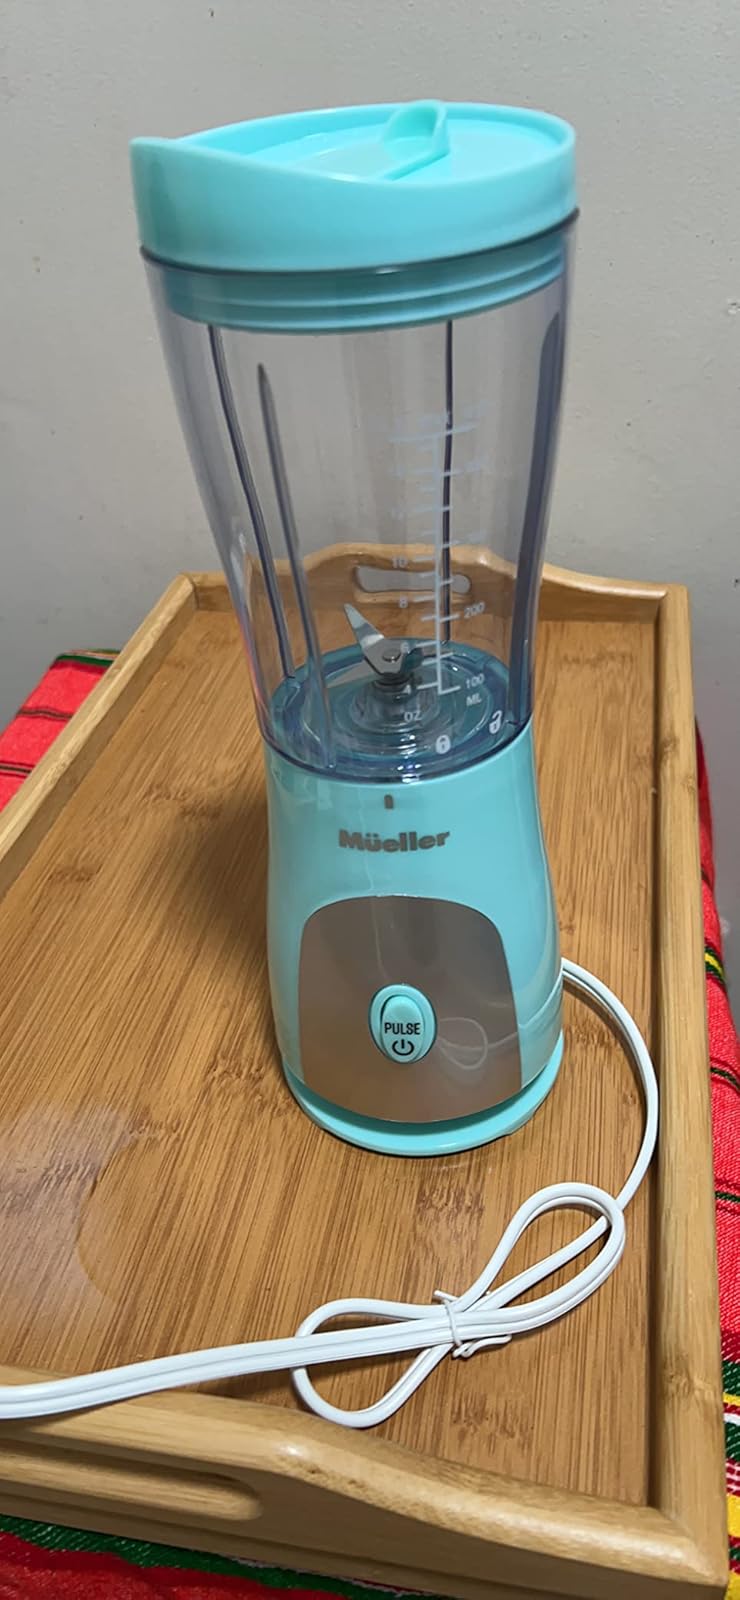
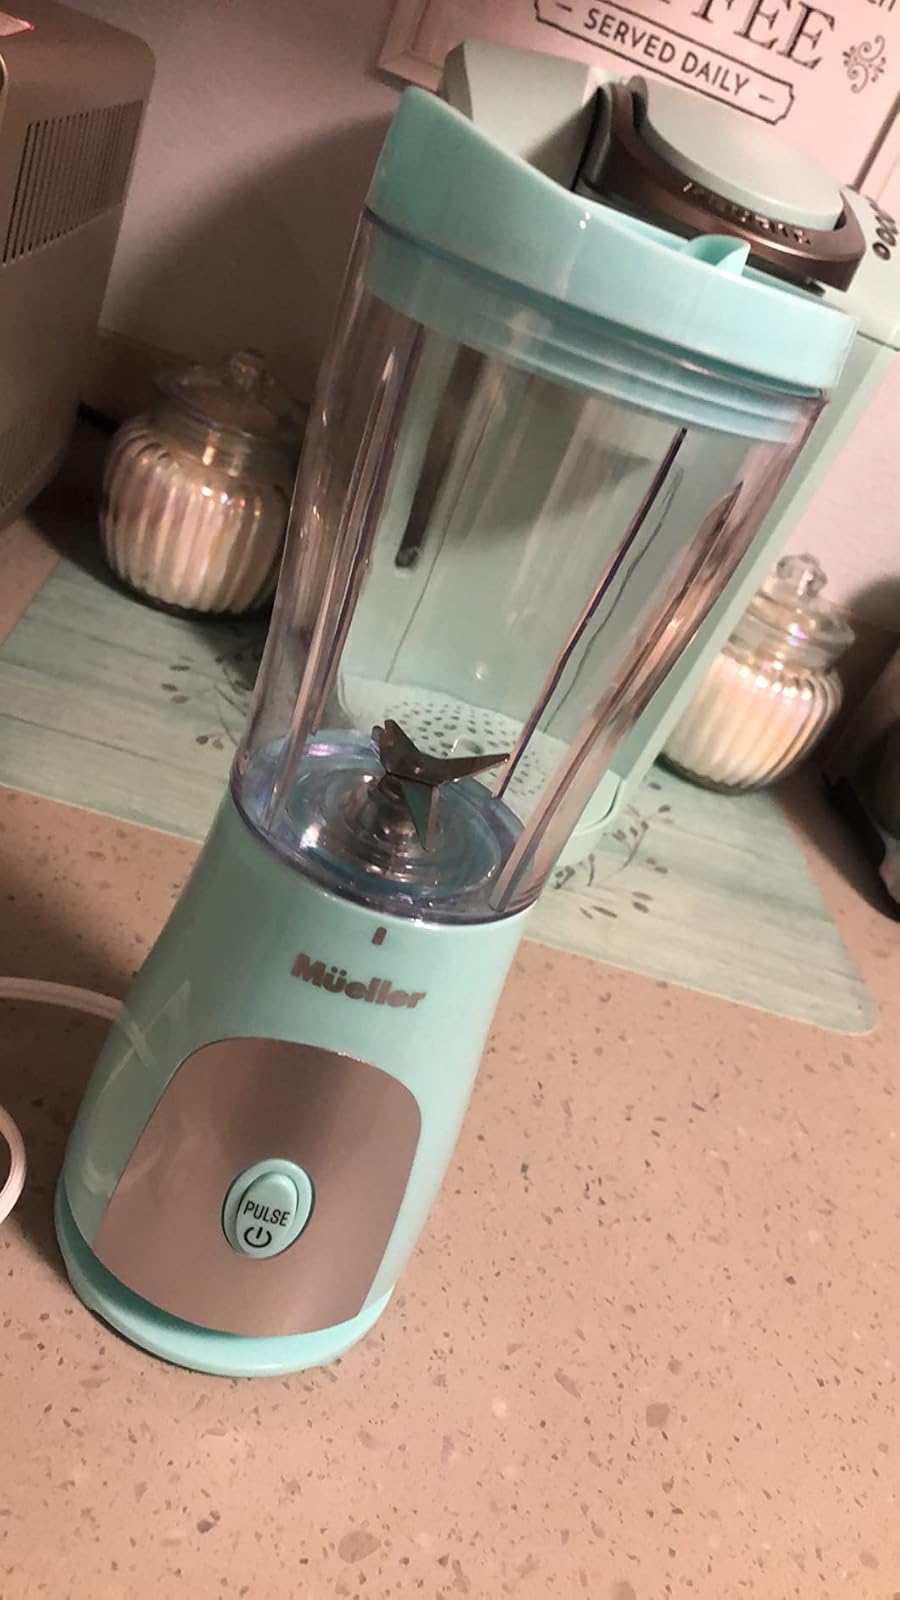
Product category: items_blender
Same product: yes